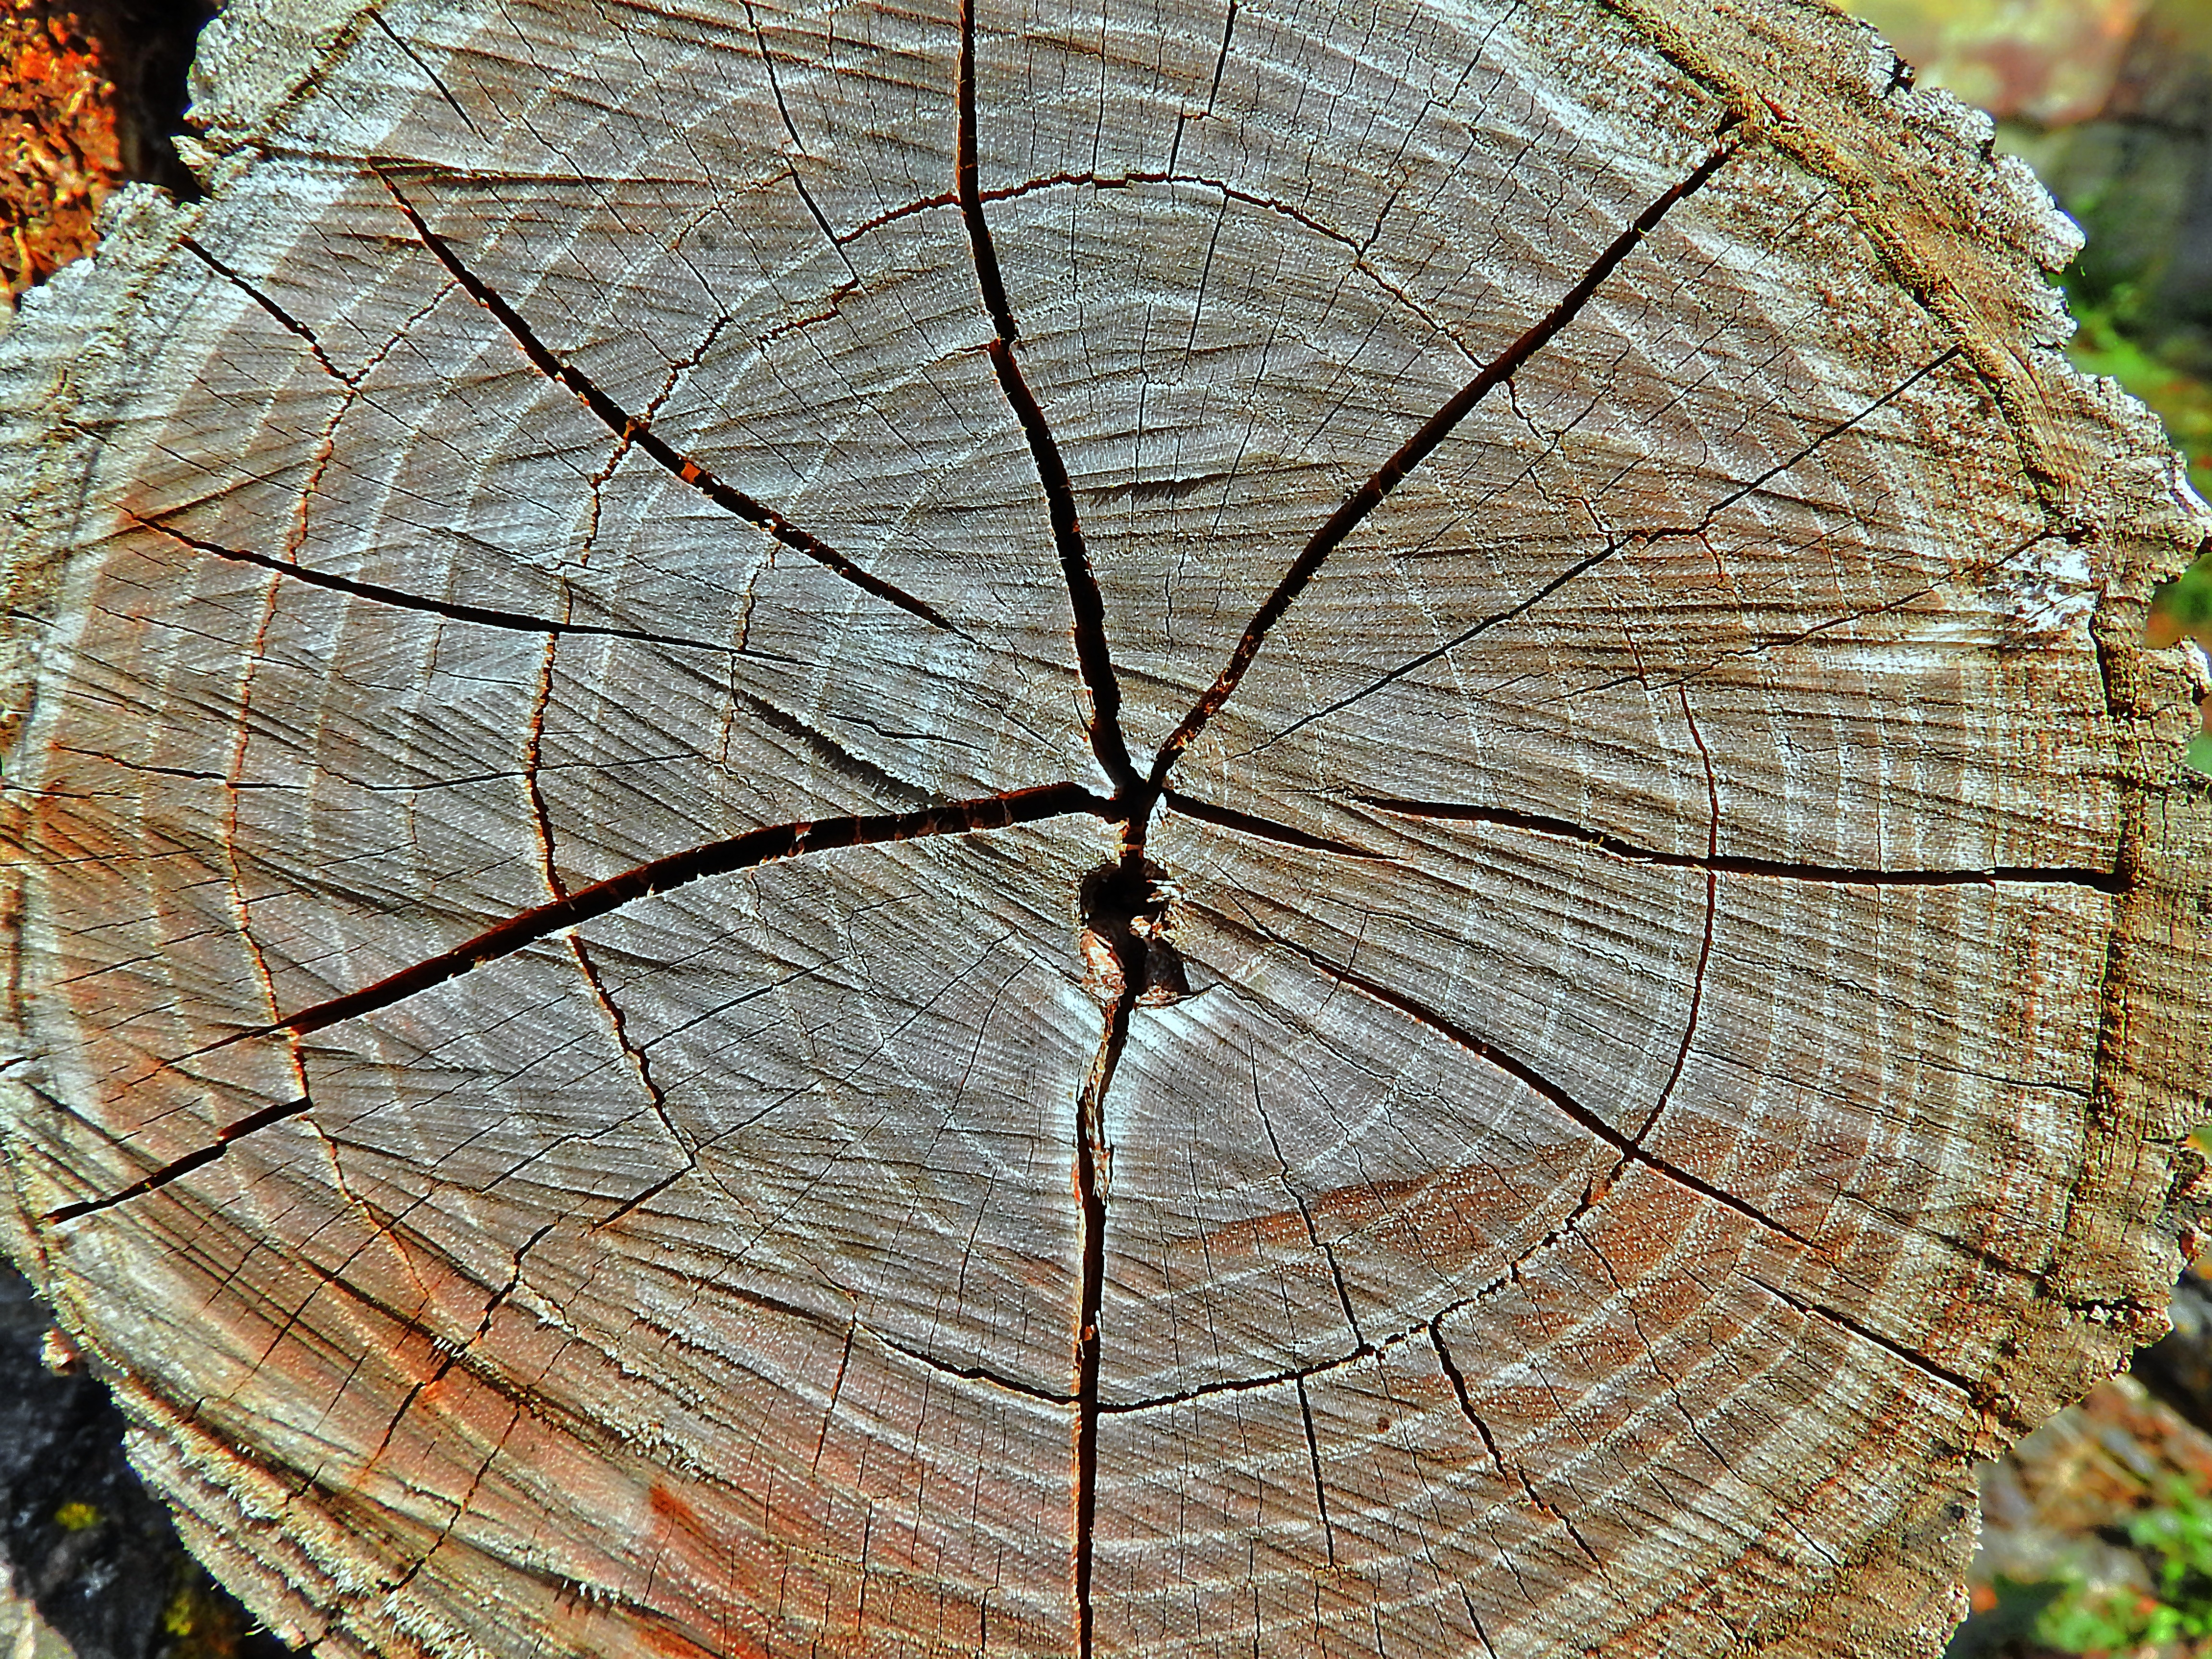
tree, nature, branch, plant, wood, leaf, trunk, autumn, soil, circle, wooden structure, art, tree stump, annual rings, wood grain, woody plant, outdoor structure